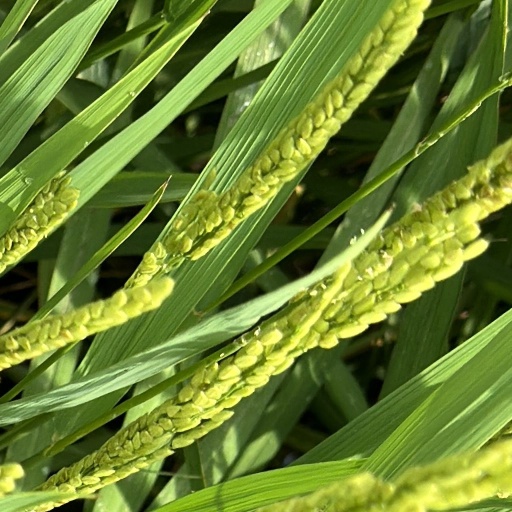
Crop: rice